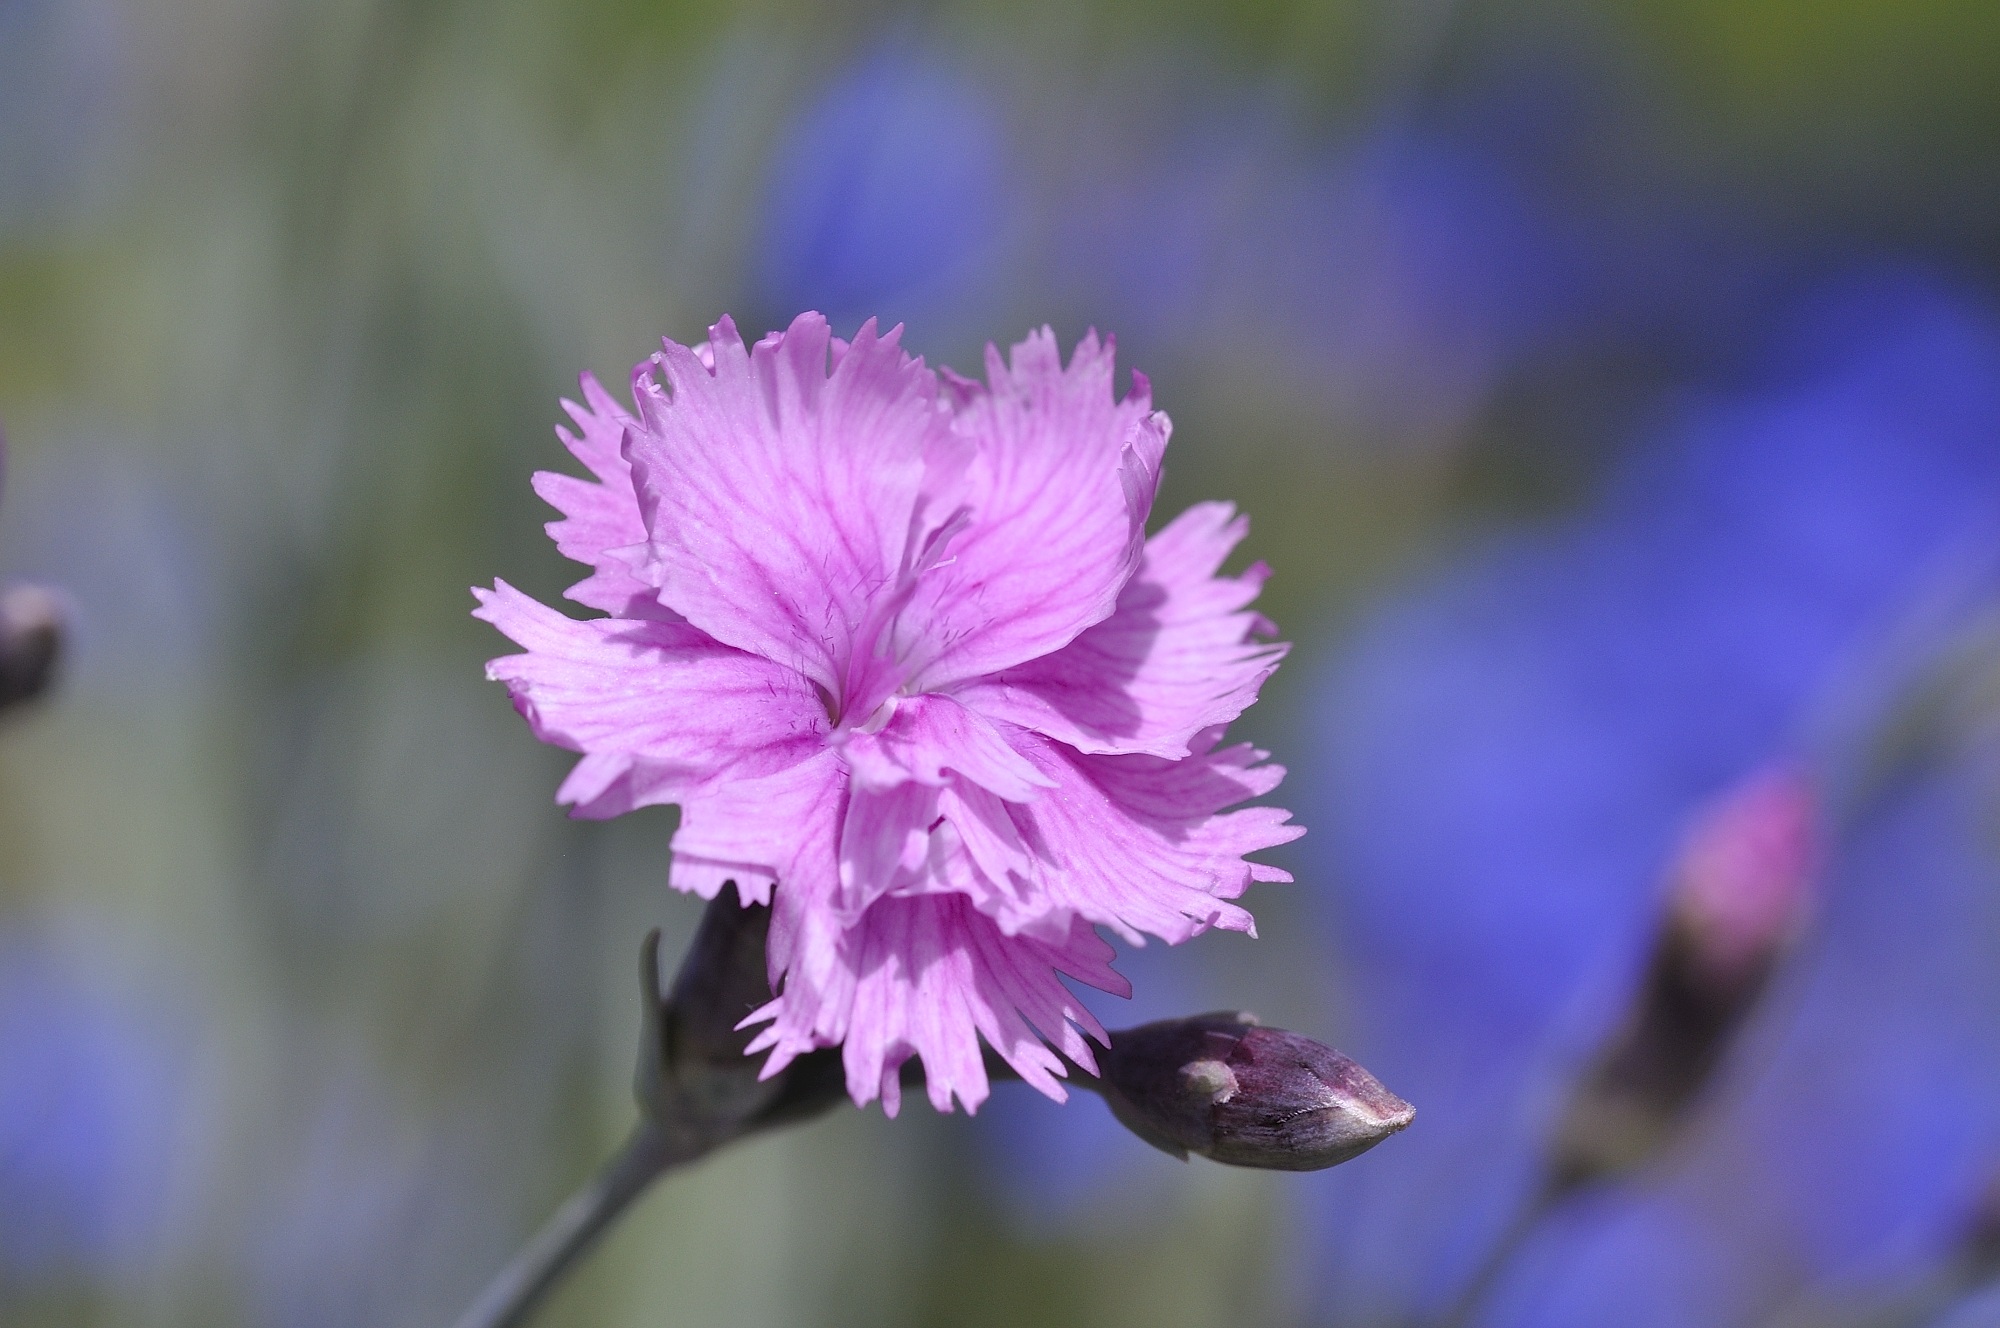
blossom, plant, photography, flower, petal, bloom, pink, close, flora, wildflower, close up, carnation, dianthus, macro photography, flowering plant, plant stem, land plant, pink family